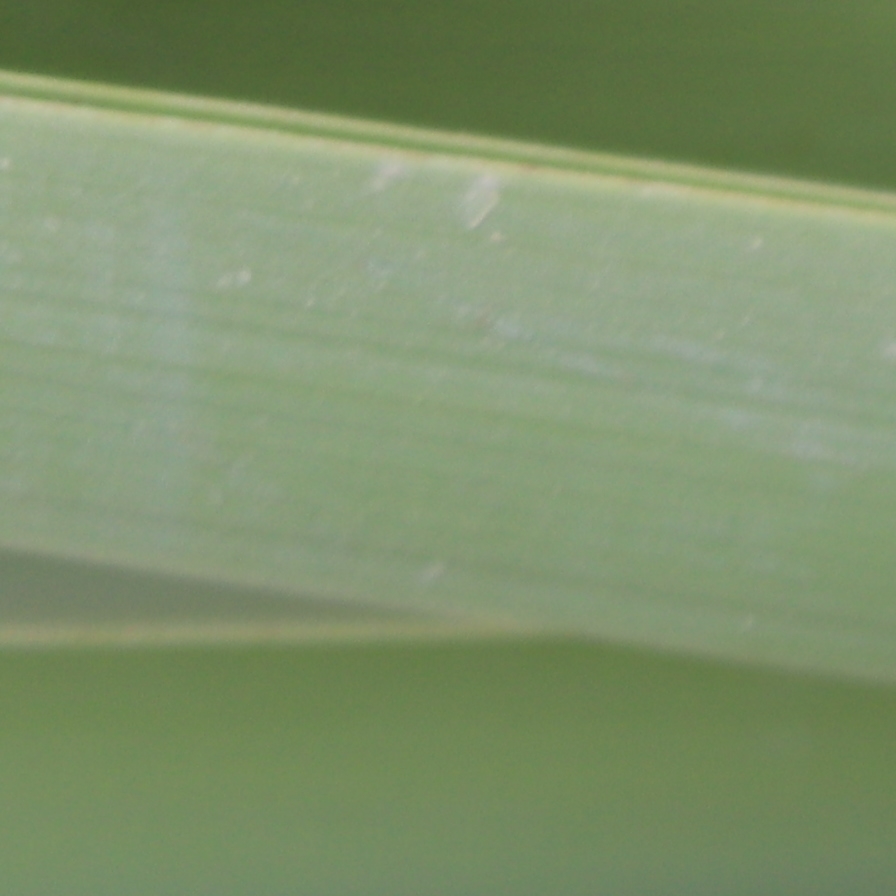
Label: Healthy